A Pub with No Beer

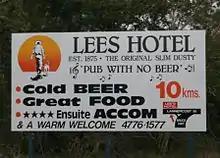
Pub with No Beer sign in Ingham Australia

"A Pub with No Beer" is the title of a humorous country song made famous by country singers Slim Dusty (in Australia, the United Kingdom and the United States) and Bobbejaan Schoepen (in Belgium, the Netherlands, Germany and Austria).